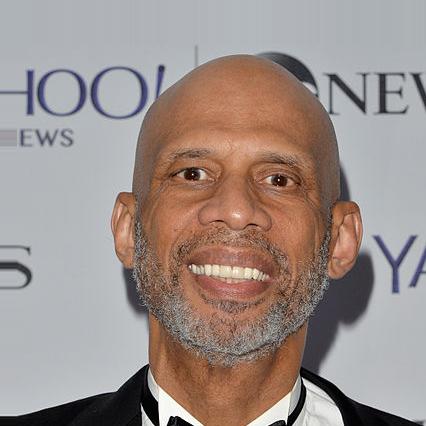
Age: 66